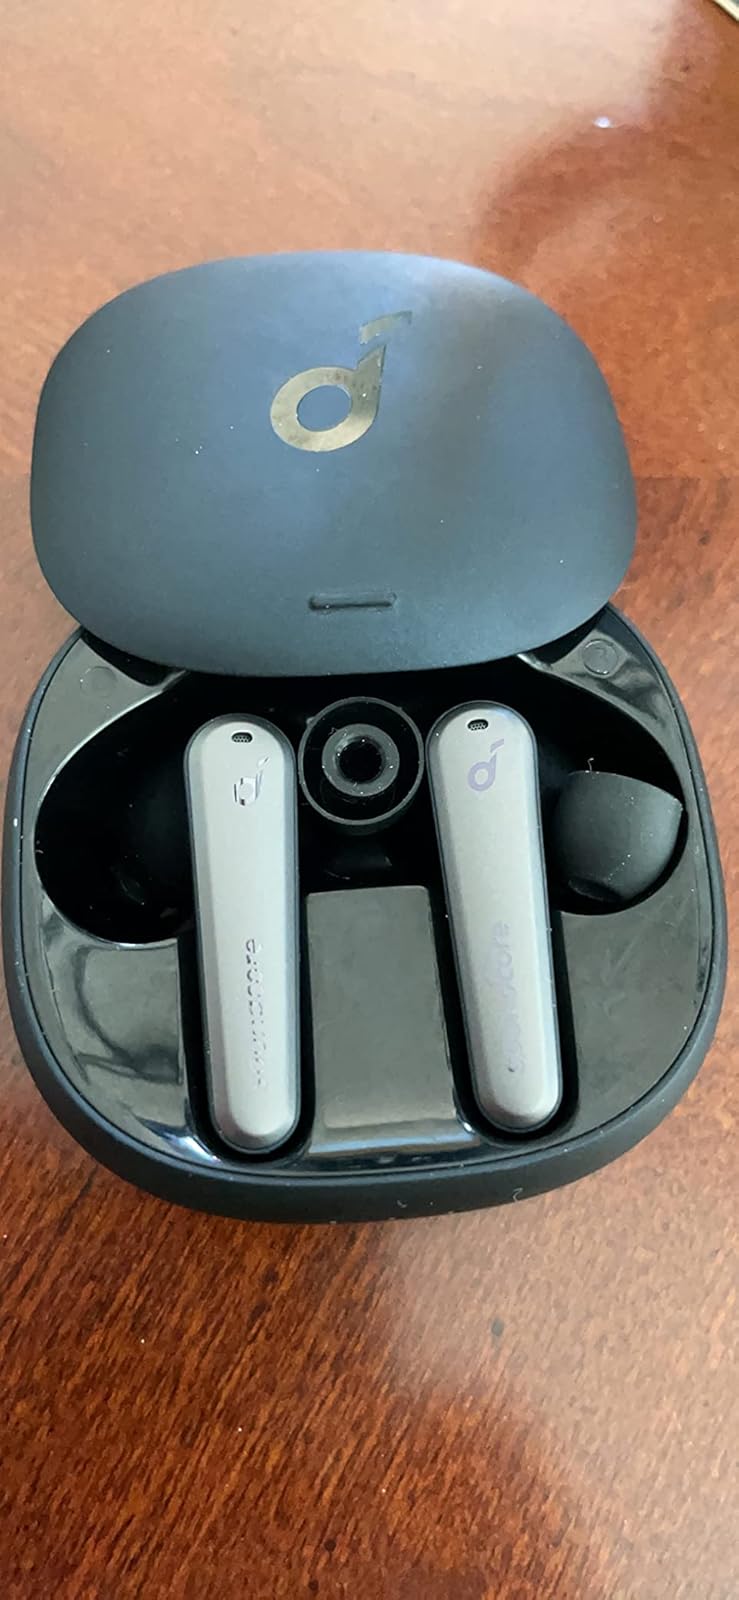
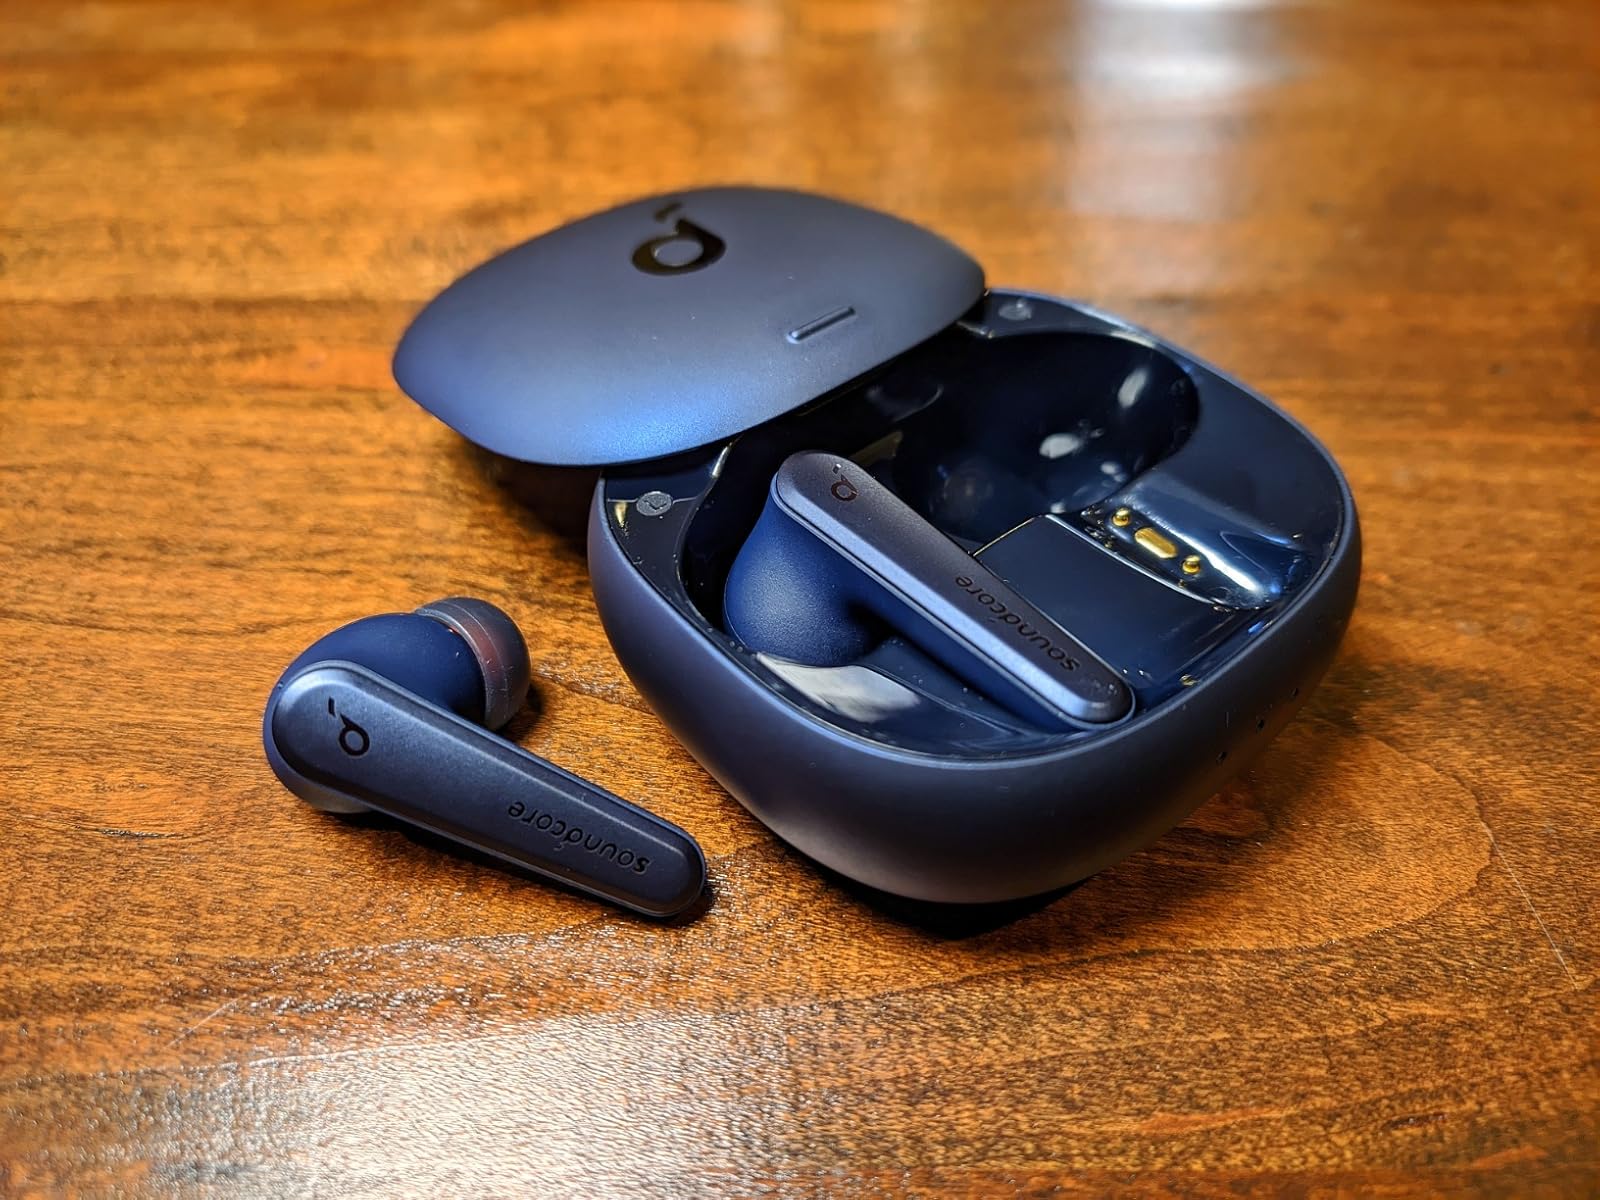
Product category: earbuds
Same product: yes